Melbourne Polytechnic

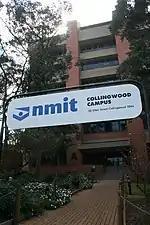
Collingwood Campus of NMIT

Collingwood Technical School was established in July 1912 at 35 Johnston street. The bluestone buildings were originally built during the gold rush period in 1853 as the Collingwood Town Hall and Court House. Initial subjects studied included preliminary carpentry and pattern-making, plumbing, engineering, sheet iron work and bricklaying with students studying 2 hours per night, 3 nights a week.